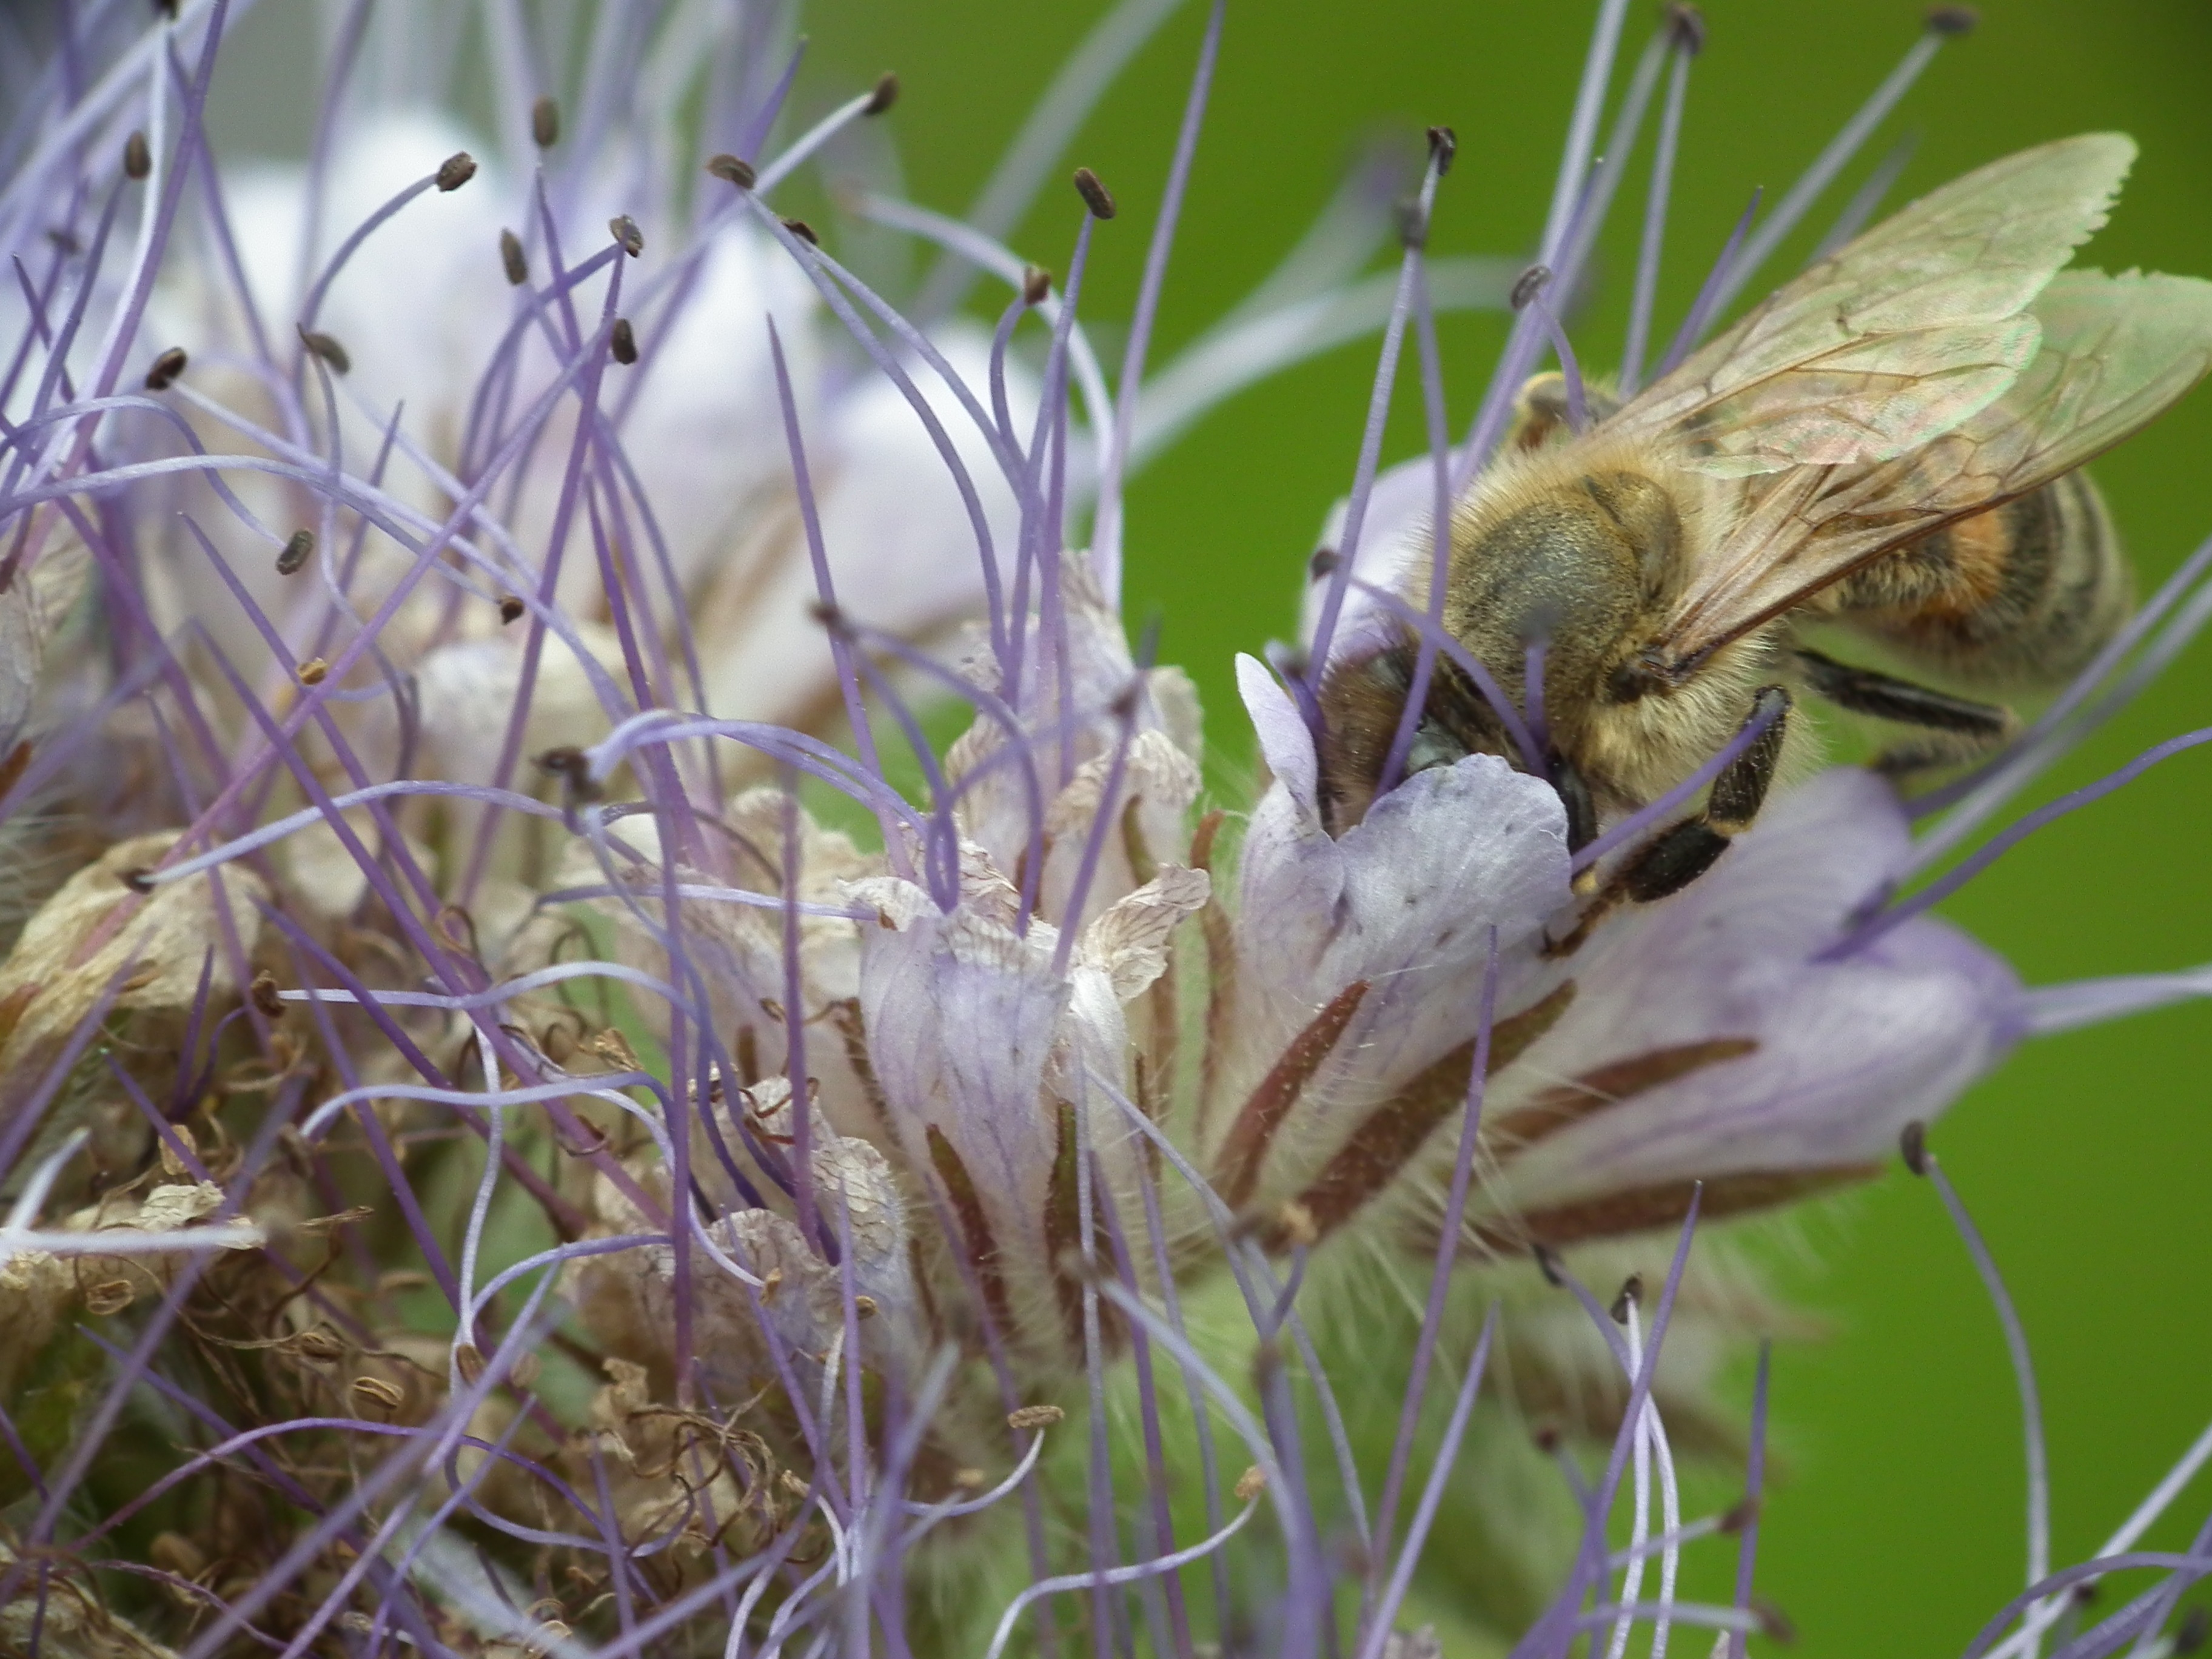
nature, blossom, plant, meadow, flower, bloom, insect, flora, fauna, invertebrate, wildflower, bee, nectar, macro photography, flowering plant, honey bee, membrane winged insect